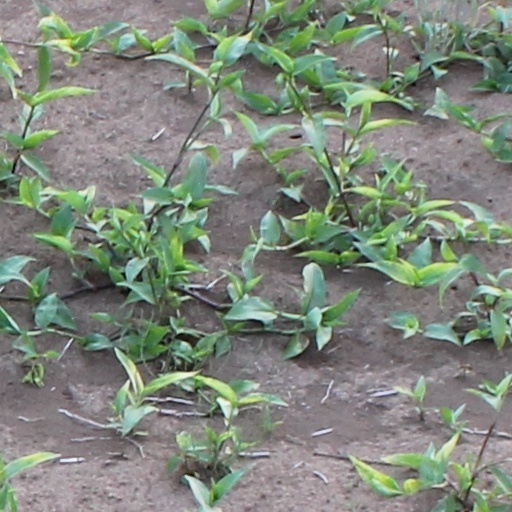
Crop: wheat